Fourth Amendment to the United States Constitution

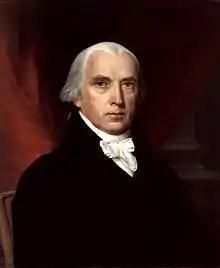
James Madison, drafter of the Bill of Rights

In 1756, the colony of Massachusetts barred the use of general warrants. This represented the first law in American history curtailing the use of seizure power. Its creation largely stemmed from the great public outcry over the Excise Act of 1754, which gave tax collectors unlimited powers to interrogate colonists concerning their use of goods subject to customs. The act also permitted the use of a general warrant known as a writ of assistance, allowing tax collectors to search the homes of colonists and seize "prohibited and uncustomed" goods.